Joe Rolette

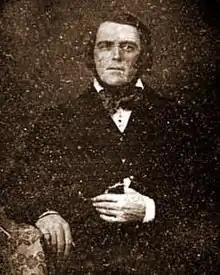
Joe Rolette 1841

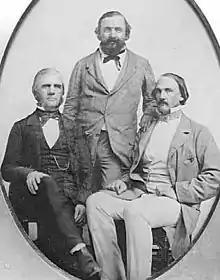
Rolette (center), Henry Hastings Sibley (right), and a man possibly identified as Franklin Steele (left). 1857

Joseph Rolette, Jr. (23 October 1820 – 16 May 1871) was an American fur trader and politician during Minnesota's territorial era and the Civil War. His father was Jean Joseph Rolette, often referred to as Joe Rolette the Elder, a French-Canadian and trader himself. Joseph Rolette's mother was Jane Fisher, who married Joe Rolette, Sr. in 1818 when she was about 13 or 14 years old. Jane's relatives took young Joseph to New York. Joseph's parents separated in 1836 but never divorced due to their Catholic faith. As part of the settlement, Rolette Sr. built what is today known as the Brisbois House for his estranged wife on Water Street, St. Feriole Island, Prairie du Chien, Wisconsin.